Thelema

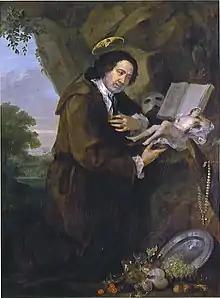
Portrait of Francis Dashwood, 11th Baron le Despencer, by William Hogarth from the late 1750s

François Rabelais was a Franciscan and later a Benedictine monk of the 16th century. Eventually he left the monastery to study medicine, and moved to the French city of Lyon in 1532. There he wrote "Gargantua and Pantagruel," a connected series of books. They tell the story of two giants—a father (Gargantua) and his son (Pantagruel) and their adventures—written in an amusing, extravagant, and satirical vein.